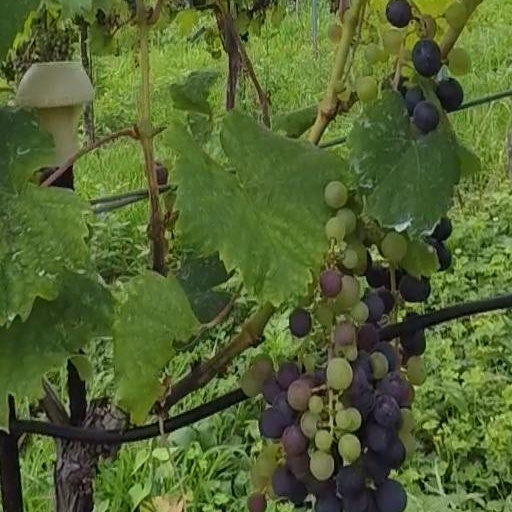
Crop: grape